List of Homestuck characters

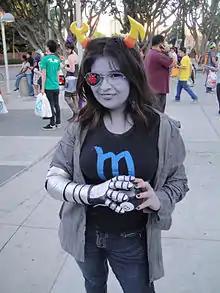
Cosplay of Vriska Serket

Equius is an indigo-blooded robotics expert with an unnatural amount of strength. Despite his thorough belief in the hemospectrum, he has a borderline fetishistic adoration for Aradia Megido, who is of the lowest caste. He is Nepeta Leijon's moirail, a companion who is seen as a platonic soulmate and helps pacify their more aggressive tendencies. His astrological sign is Sagittarius.